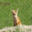
Label: fox